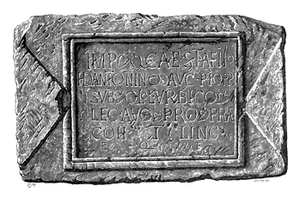
Quintus Lollius Urbicus est un sénateur romain, né à Tiddis en Numidie vers 110 ap. J.-C. et décédé vers 160 ap. J.-C, qui mena une carrière sénatoriale exceptionnellement brillante au milieu du deuxième siècle et fut gouverneur de la province romaine de Britannia de 138 à 144, à la suite d'un décret de l’empereur romain Antonin le Pieux et fit également construire le Mur d'Antonin. Il termina sa carrière comme préfet de Rome.